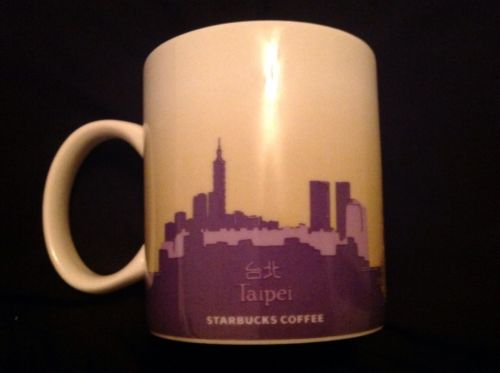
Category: mug